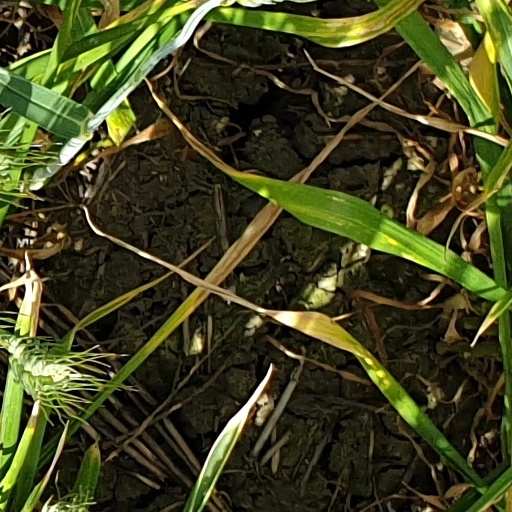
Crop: wheat